Christianity in New Zealand

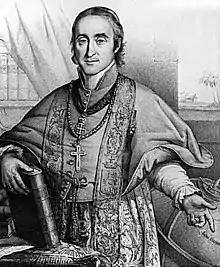
Jean-Baptiste Pompallier, the first Roman Catholic bishop in the country

In 1823, Rev Henry Williams became the leader of the CMS mission in New Zealand. He settled at Paihia, across the bay from Kororāreka (nowadays Russell); then described as "the hell-hole of the South Pacific" because of the abuse of alcohol and prostitution that was the consequence of the sealing ships and whaling ships that visited Kororāreka. Williams concentrated on the salvation of souls. The first baptism occurred in 1825, although it was another 5 years before the second baptism. Schools were established, which addressed religious instruction, reading and writing and practical skills. Williams also stopped the CMS trading muskets for food. Māori eventually came to see that the ban on muskets was the only way to bring an end to the tribal wars.